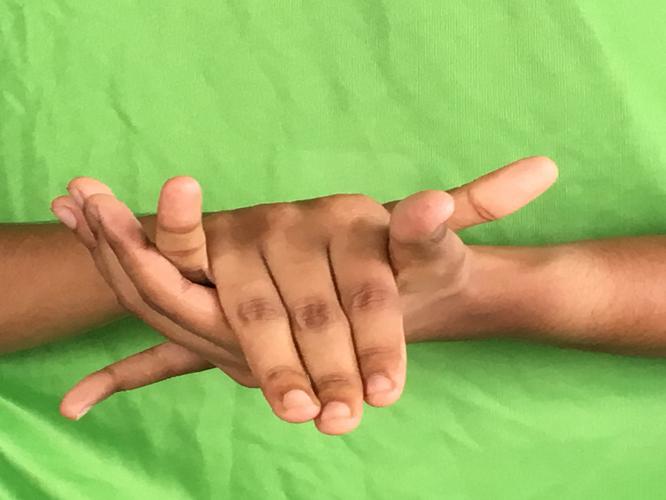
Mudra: Kurma
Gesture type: double_hand